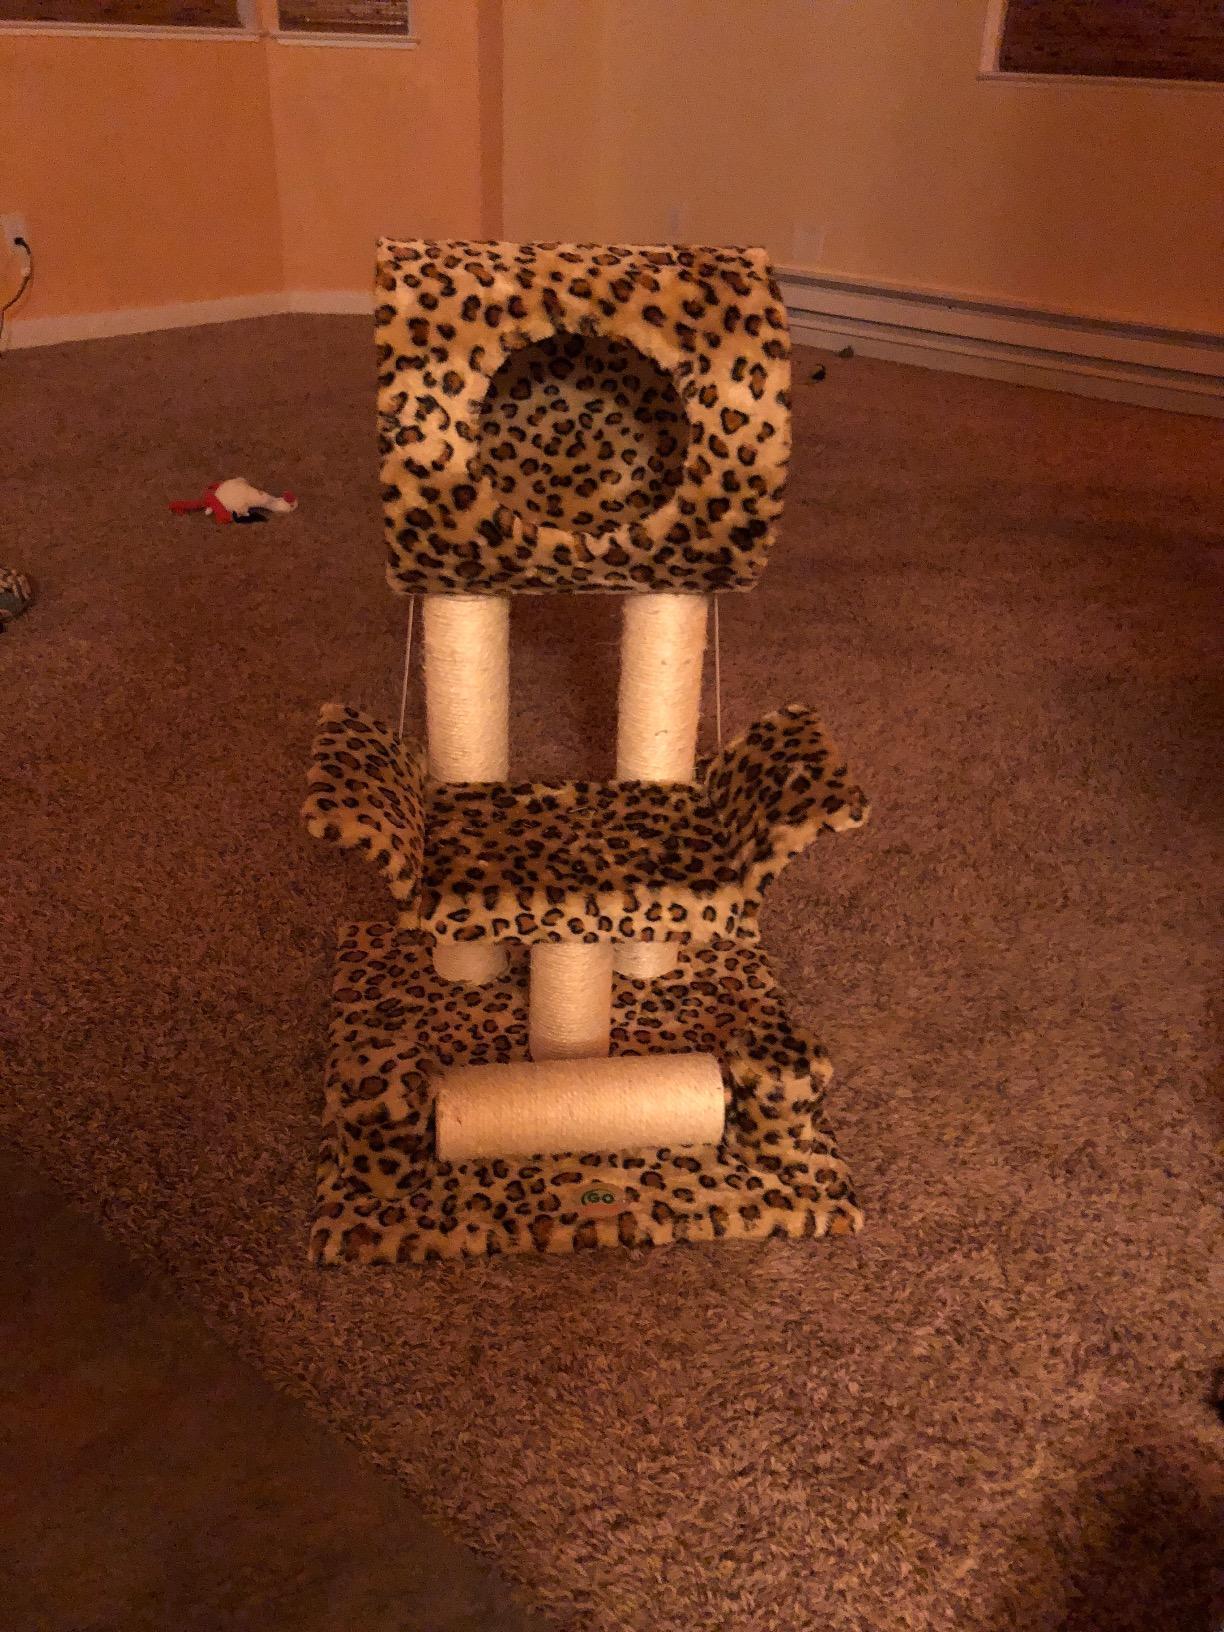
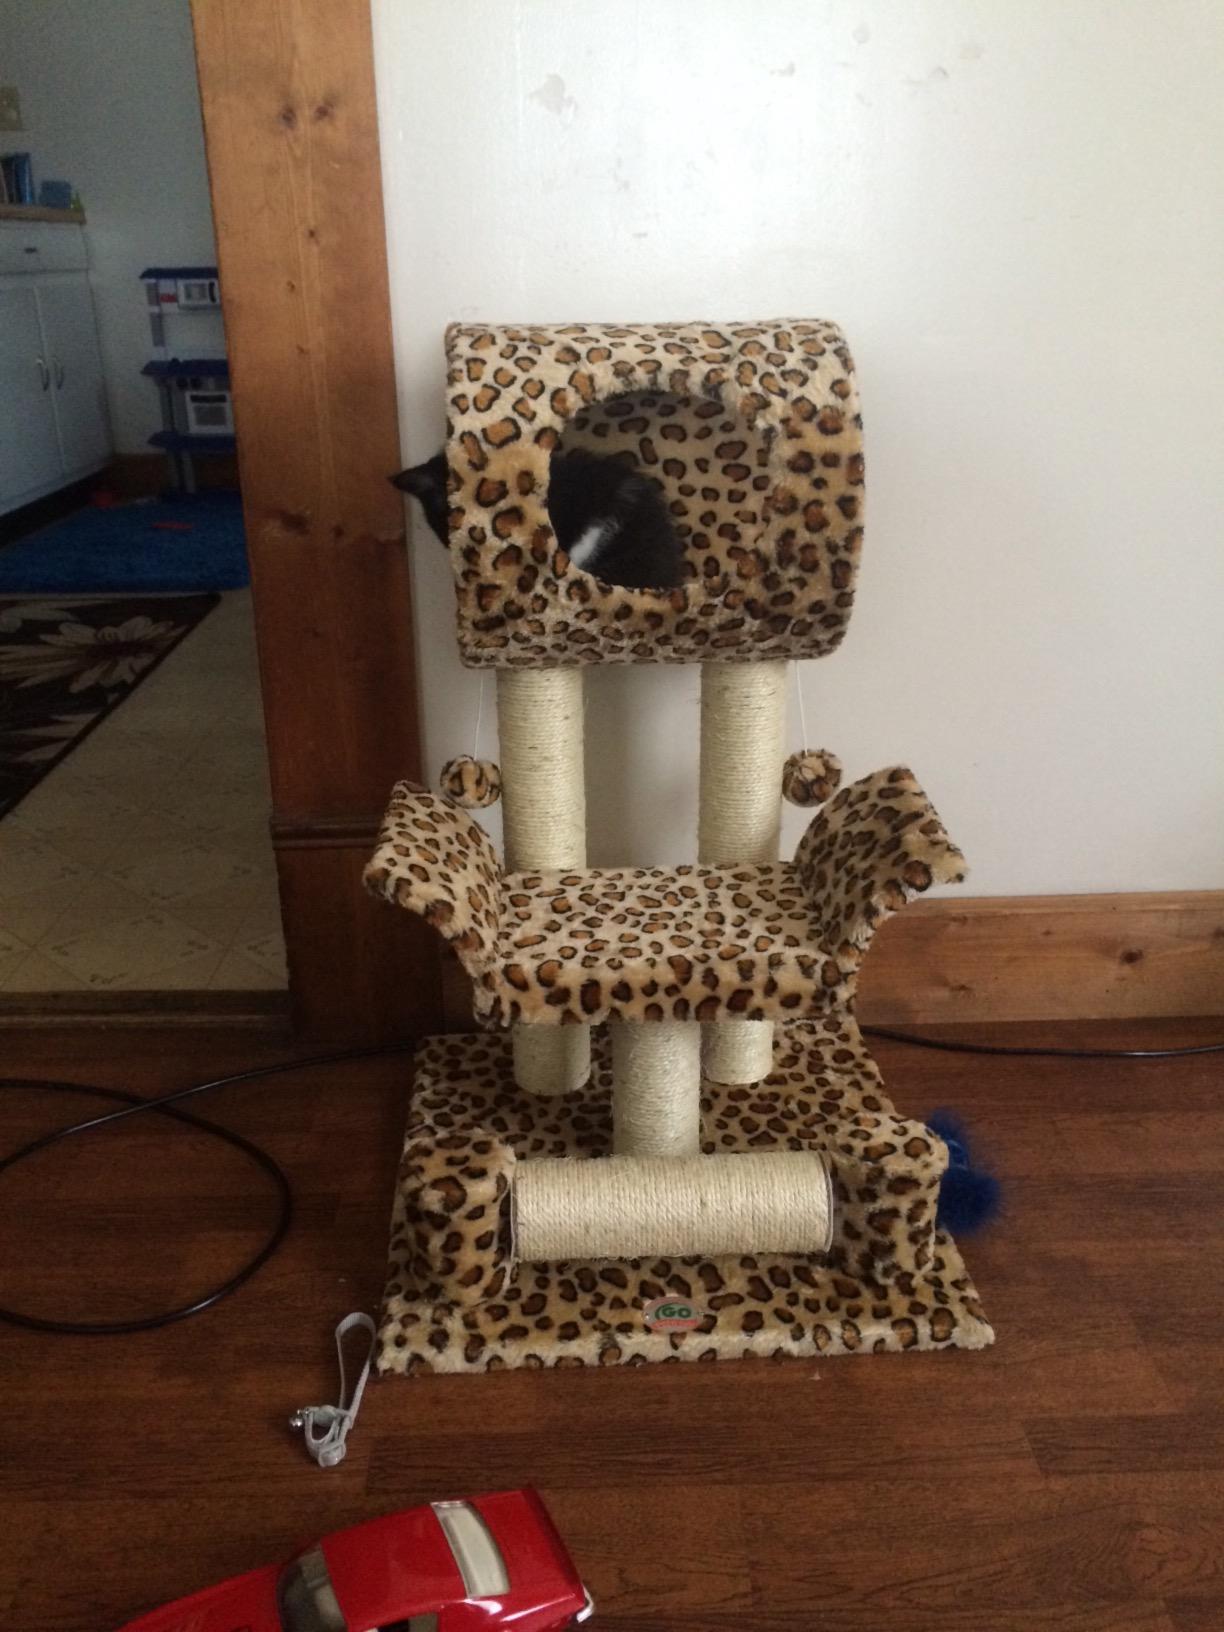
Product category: items_cat tree
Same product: yes